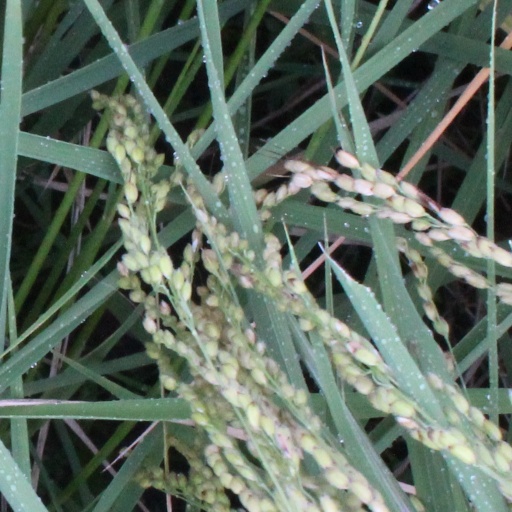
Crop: rice